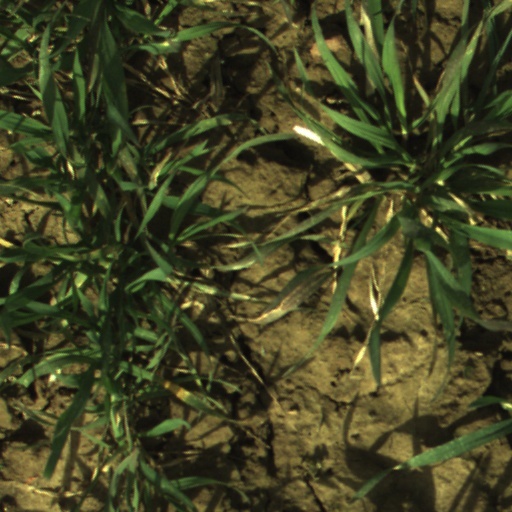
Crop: wheat